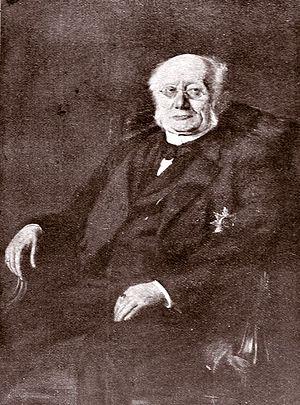
La Deutsche Zentrumspartei est un des principaux partis politiques de l'Empire allemand puis de la république de Weimar. Fondé en 1870 et initialement dissous le 5 juillet 1933, il représente les idées des catholiques, minoritaires en Allemagne. Le parti est refondé après la Seconde Guerre mondiale mais est marginalisé rapidement par la CDU qui devient le principal parti de la démocratie chrétienne en Allemagne.